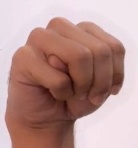
ASL sign: M